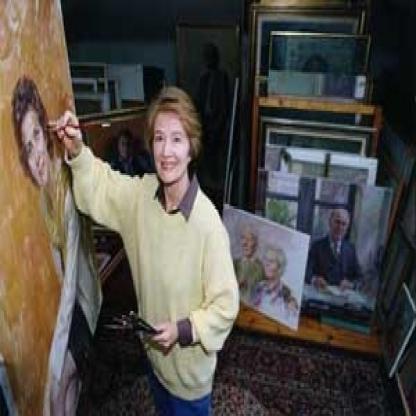
Scene: Indoor